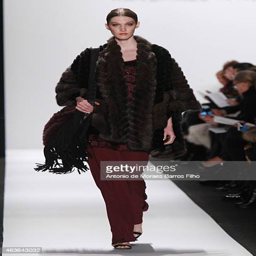
a model walks the runway during person fall fashion show